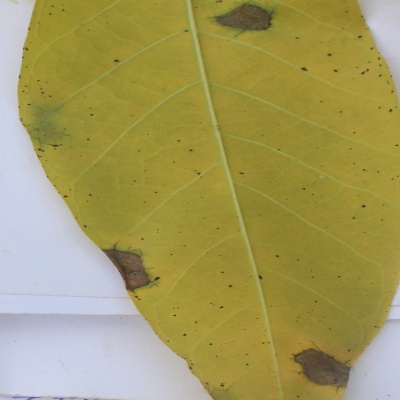
Crop: Cassava
Condition: brown spot